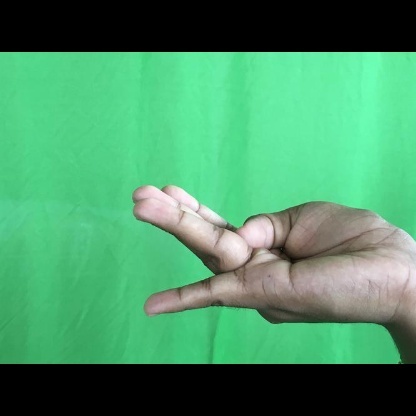
Mudra: Chaturam